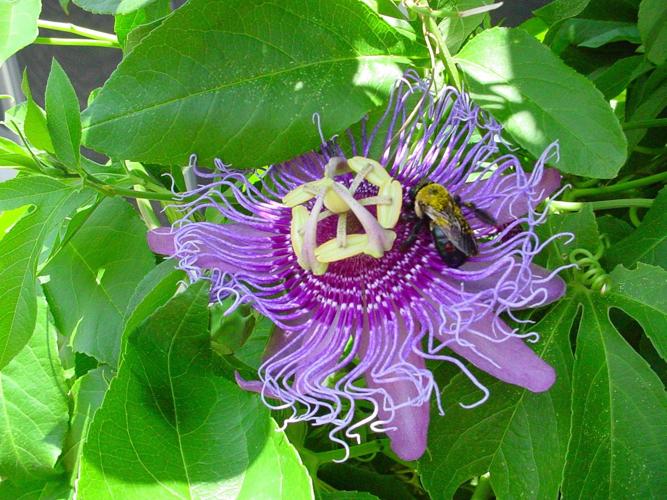
Label: passion flower